List of maritime disasters in the 20th century

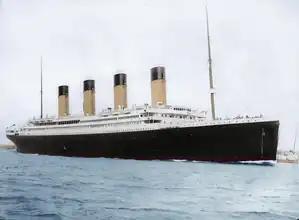
RMS "Titanic".

The sinking of the British ocean liner in 1912, is probably the most famous shipwreck, but not the biggest in terms of lives lost. The wartime sinking of the German in January 1945 in World War II by a Soviet Navy submarine, with an estimated loss of about 9,400 people, remains the deadliest isolated maritime disaster ever, excluding such events as the destruction of entire fleets like the 1274 and 1281 storms that are said to have devastated Kublai Khan's fleets in his invasions of Japan. The 1987 loss of the Philippine ferry , with an estimated 4,386 dead, is the largest peacetime loss recorded.